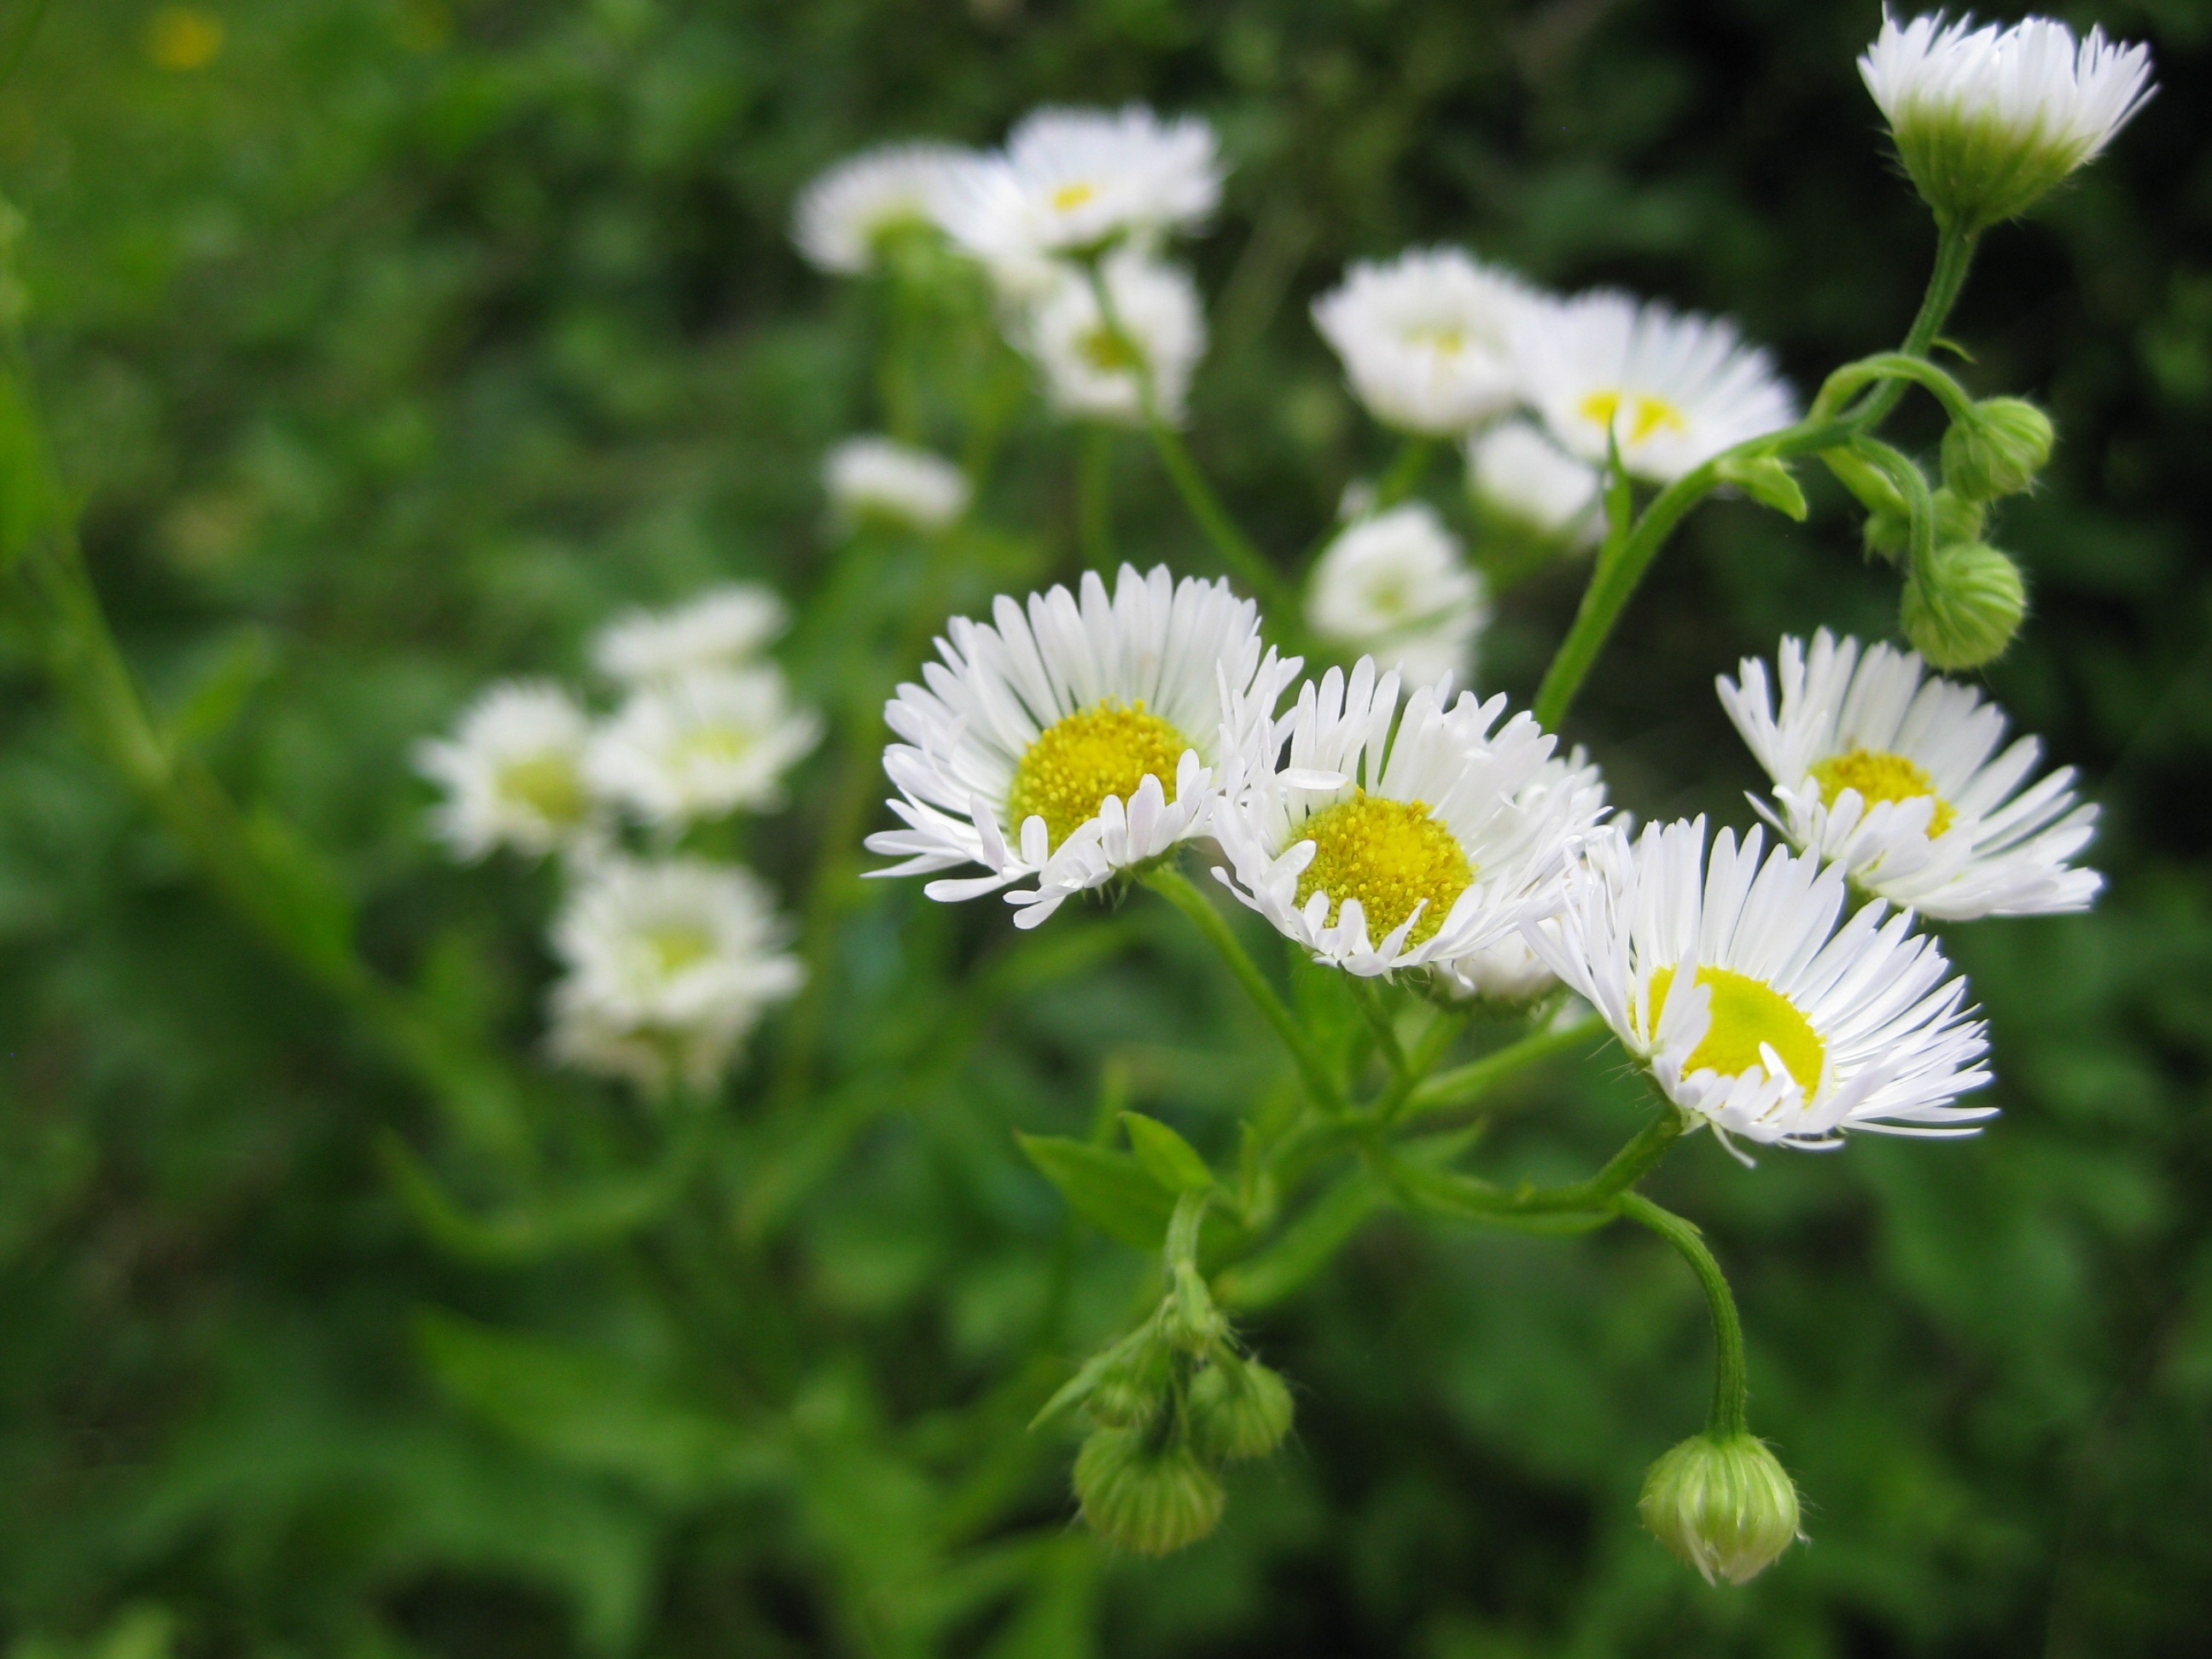
blossom, plant, white, field, meadow, flower, bloom, daisy, herb, botany, flora, wildflower, flowers, flowering plant, daisy family, oxeye daisy, annual plant, land plant, chamaemelum nobile, marguerite daisy, tanacetum parthenium